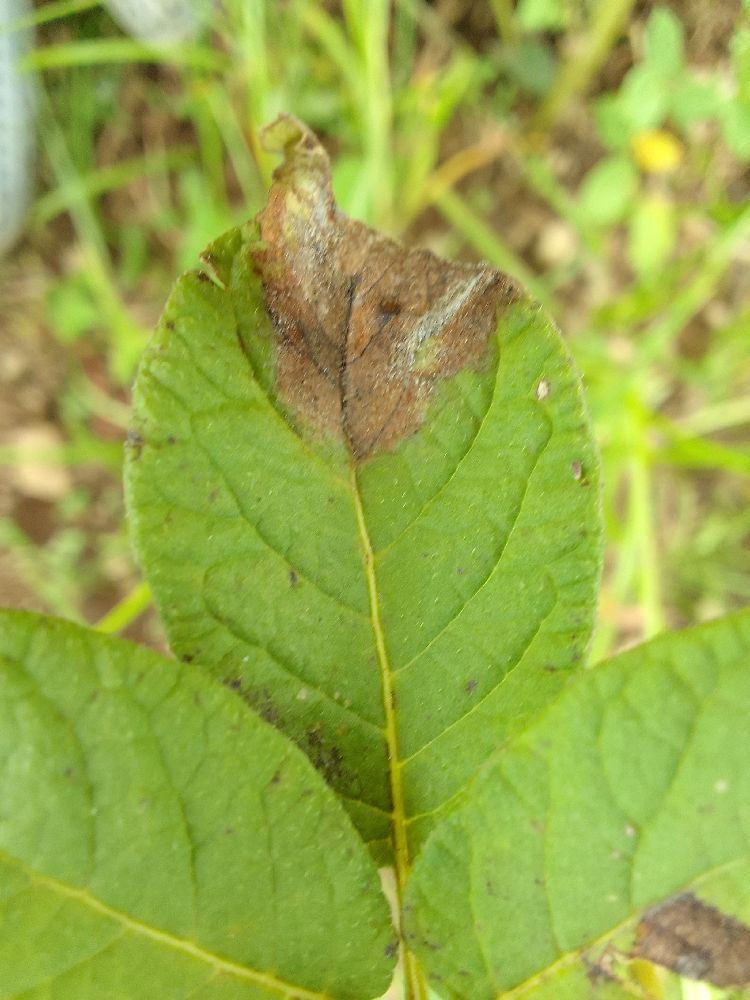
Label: Late blight